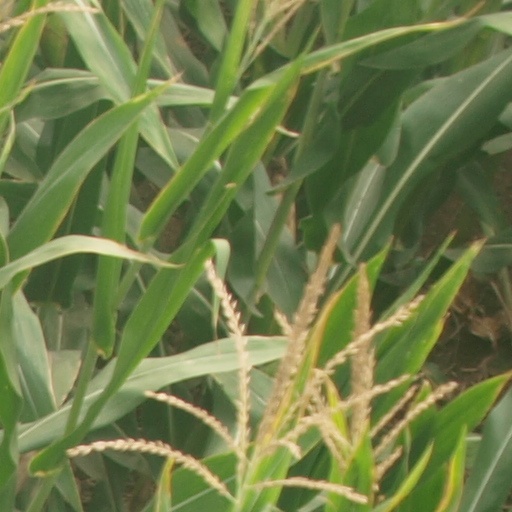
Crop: maize; corn